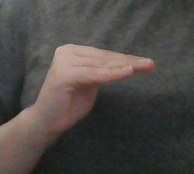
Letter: haa